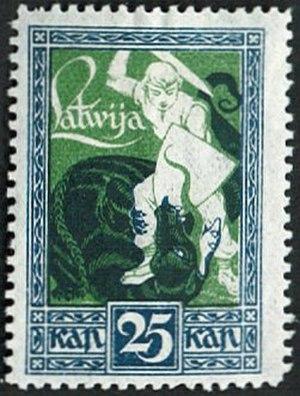
Rihards Zariņš, né le 27 juin 1869 et mort le 21 avril 1939, est un graphiste letton, chevalier de l'Ordre des Trois Étoiles. Il est considéré comme pionnier de la gravure ex-libris en Lettonie. Zariņš crée les armoiries de la Lettonie adoptées après l'indépendance du pays, le 18 novembre 1918. Il est également l'auteur du design de certaines des pièces de monnaie étant en circulation entre 1922 et 1945 ainsi que du premier timbre postal letton. En 1921-1939, il est professeur à l'atelier du graphisme de l'Académie des beaux-arts de Lettonie.